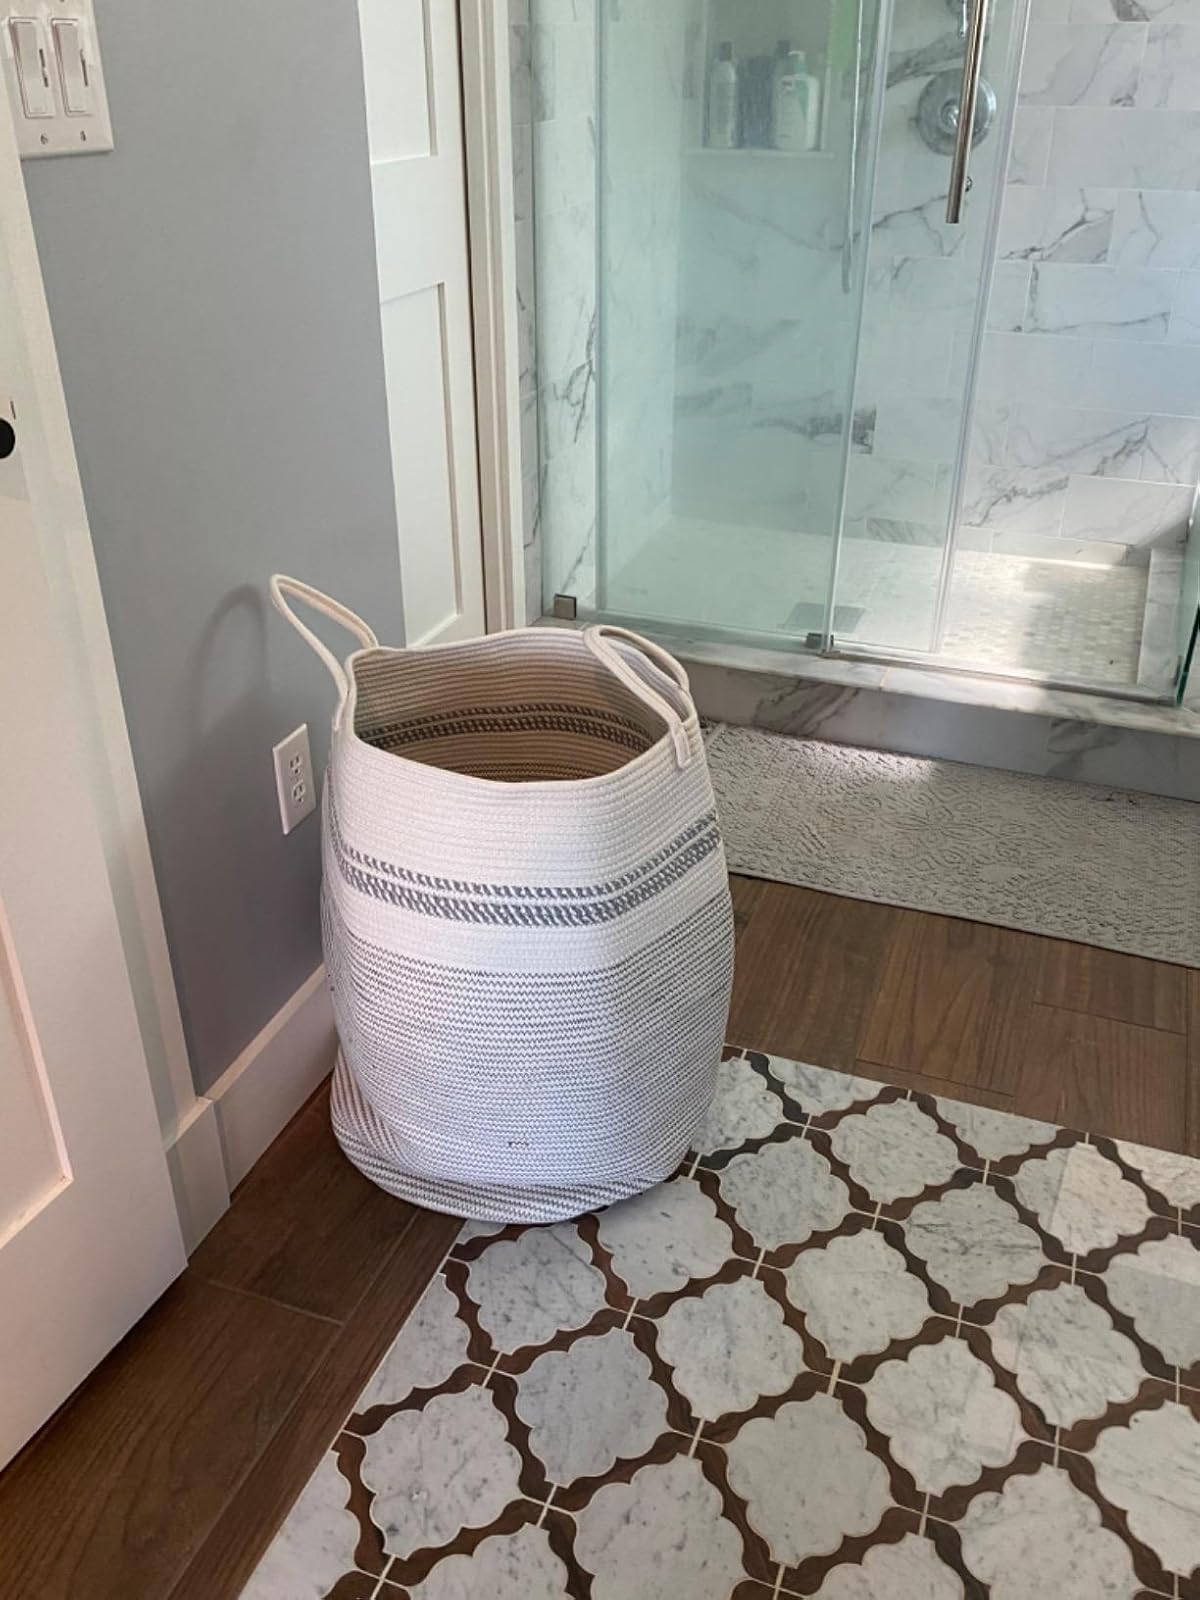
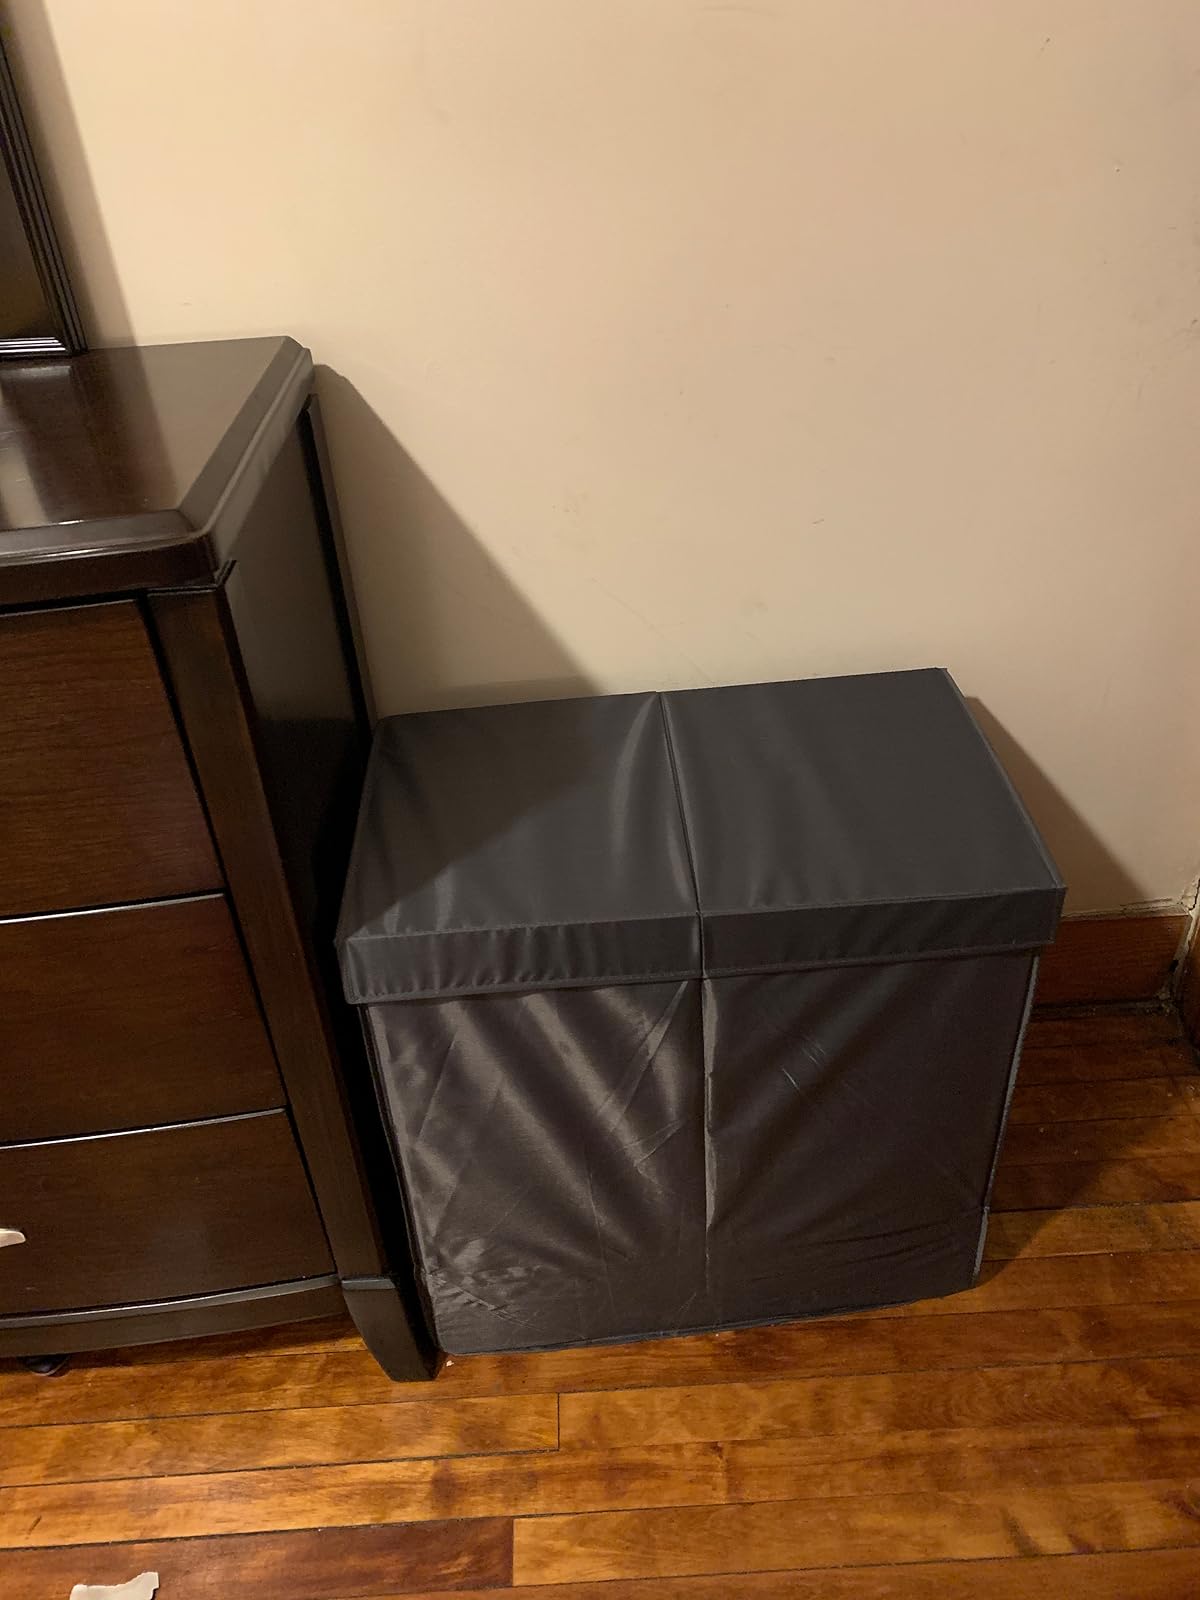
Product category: items_hamper
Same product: no